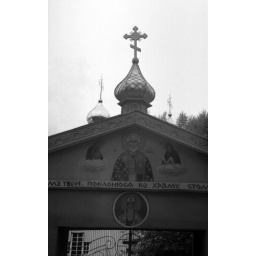
Wooden church in Vinnitsya, one of the last standing examples of the regional wooden architecture